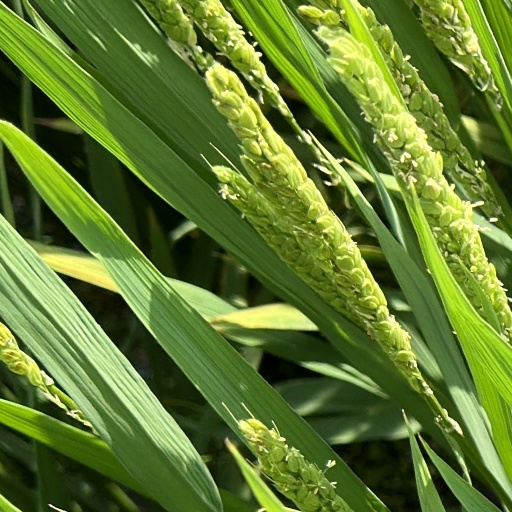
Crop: rice